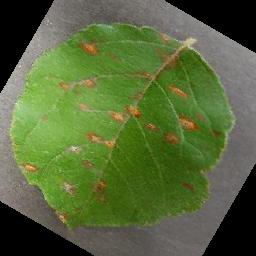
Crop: apple
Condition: cedar_rust